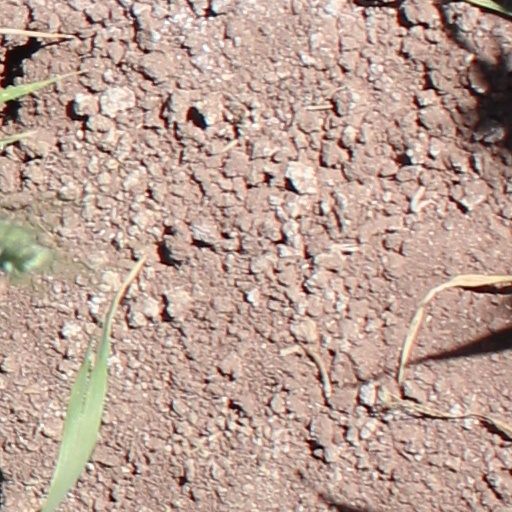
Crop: wheat